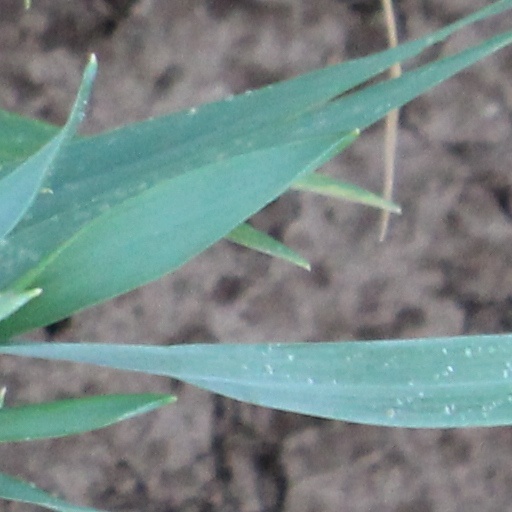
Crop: wheat